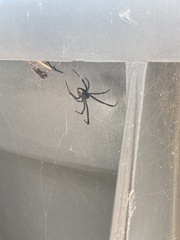
Species: Lactrodectus_hesperus